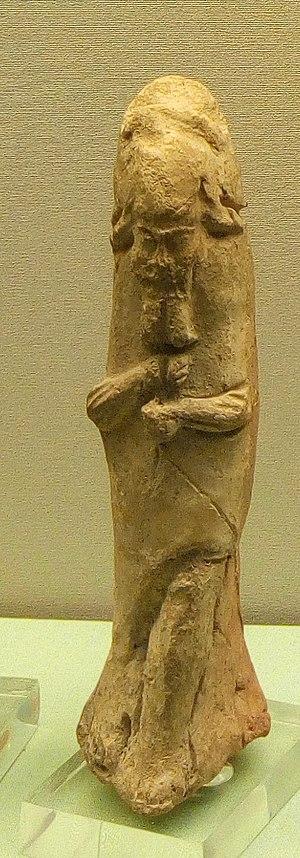
Statuette représentant un apkallu, sage légendaire, vêtu d'un costume de poisson. Ce type de figurine avait une fonction protectrice, enterrées par groupe de sept sous une maison. Provenance
Oannès est une divinité chaldéenne mentionnée par Bérose au IIIᵉ siècle av. J.-C. dans son œuvre Babylõniaká. D'après le prêtre babylonien, cet être à corps et tête de poisson, seconde tête et pieds humains, à voix humaine est sorti de la mer Érythrée pour enseigner aux Babyloniens, qui vivaient sans lois à l'état animal, l'écriture, les sciences et les principaux arts.. Quelques représentation d'Oannès dont parle Bérose apparaissent entre autres sur des reliefs représentant des scènes d'exorcisme. Des prêtres habillés en poissons y accomplissent des rites d'exorcisme et de guérison. Assimilé à U-AN-NA premier des sept sages antédiluviens — ou « Apkallu » — des rois antédiluviens de la tradition d'Uruk.
Le Mythe d'Adapa, la Légende d'Adapa ou Adapa et le Vent du Sud est un récit mésopotamien, écrit en sumérien et en akkadien. Reconstitué à partir de fragments de tablettes découverts à Tell Haddad, El Amarna, Nippur et Ninive et dont les dates d'écriture varient entre de la période paléo-babylonienne et VIIᵉ siècle av. J.-C., il pourrait avoir des origines bien antérieures à la période paléo-babylonienne.
Dans la mythologie mésopotamienne, les Sept Sages sont des figures mythiques issues de la mer qui, avant le Déluge, révélèrent aux hommes la science, les arts et les techniques. Il est possible de les désigner sous l'appellation de "Mythe d'Abgal".